Veneration of Mary in the Catholic Church

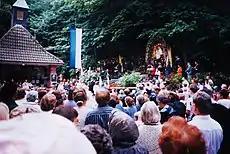
In Marpingen, Germany, Our Lady is said to have appeared several times to three groups of visionaries: in 1876–1877, then in 1934–1936, and finally in 1999. The investigation conducted by the Bishop of Trier after the last apparition concluded in 2005 that "the events in Marpingen cannot be confirmed as being of supernatural origin".

Three Hail Marys is a traditional Roman Catholic devotional practice of reciting three Hail Marys as a petition for purity and other virtues. The practice of saying three Hail Marys in the evening somewhere about sunset had become general throughout Europe in the first half of the fourteenth century and it was recommended by Pope John XXII in 1318. The practice was observed by Franciscans and eventually developed into the Angelus prayer.